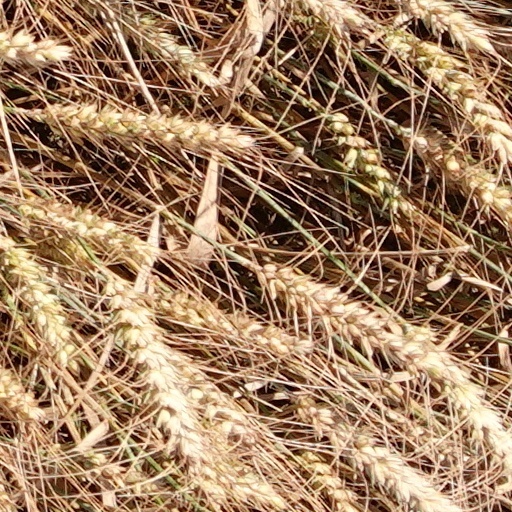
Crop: wheat